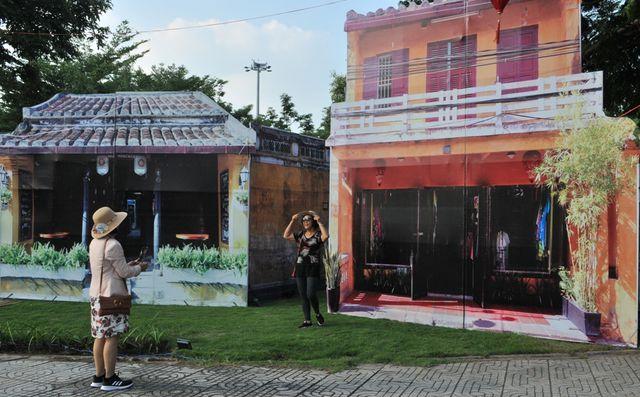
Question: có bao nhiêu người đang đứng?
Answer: có hai người đang đứng